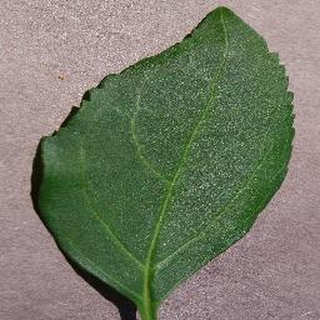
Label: healthy_cherry